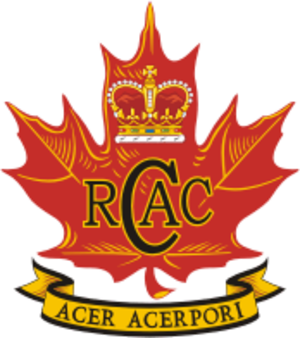
Insigne officiel des Cadets royaux de l'Armée canadienne depuis 1956.
Les Cadets royaux de l'Armée canadienne, souvent appelés les Cadets de l'Armée, sont un programme pour les jeunes de douze à dix-huit ans inclusivement parrainé conjointement par la Ligue des cadets de l'armée et par le ministère de la Défense nationale du Canada, et financé par ce dernier. Son objectif est d'encourager ses membres à devenir des citoyens actifs et responsables au sein de leur communauté, de développer chez eux les qualités de civisme et de leadership, de promouvoir la forme physique et de stimuler leur intérêt pour les activités maritimes, terrestres et aériennes des Forces canadiennes. Les Cadets royaux de l'Armée canadienne sont aussi représenté par l'acronyme RCAC Royal Canadian Army Cadets ou CRAC.